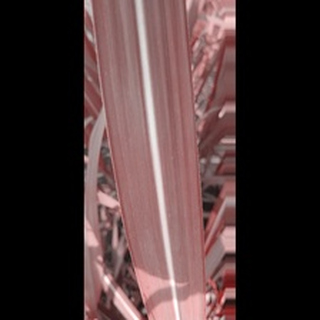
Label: healthy_sugarcane